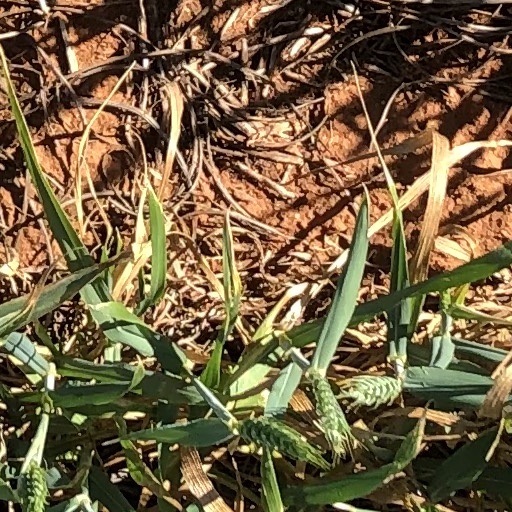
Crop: wheat